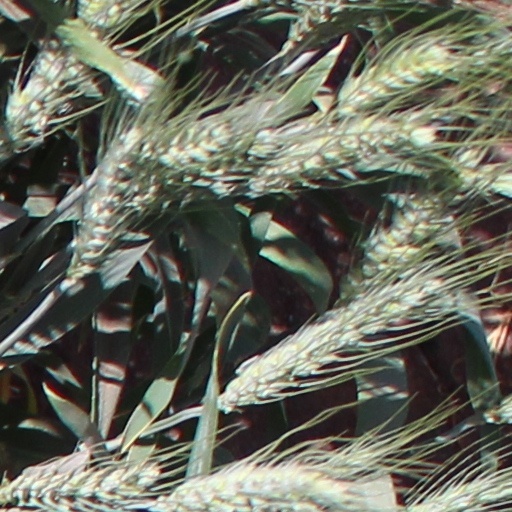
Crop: wheat